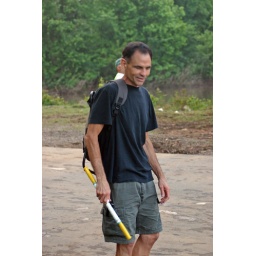
June 1st LR Sprint TRI with the swim in the ski lake and the bike and run on the NLR River trail